Historically informed performance

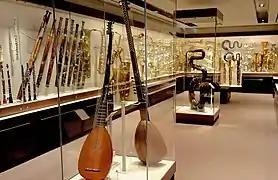
Historical collections of preserved instruments help researchers (St Cecilia's Hall, Edinburgh)

The choice of musical instruments is an important part of the principle of historically informed performance. Musical instruments have evolved over time, and instruments that were in use in earlier periods of history are often quite different from their modern equivalents. Many other instruments have fallen out of use, having been replaced by newer tools for creating music. For example, prior to the emergence of the modern violin, other bowed stringed instruments such as the rebec or the viol were in common use. The existence of ancient instruments in museum collections has helped musicologists to understand how the different design, tuning and tone of instruments may have affected earlier performance practice.